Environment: real
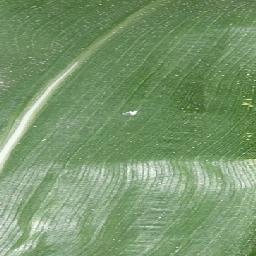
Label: healthy